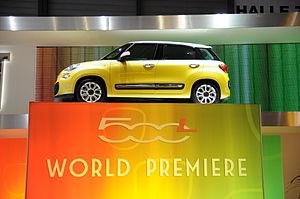
Salon international de l'automobile de Genève 2012
La Fiat 500L est un modèle de voiture du constructeur automobile italien Fiat, présentée officiellement au Salon de Genève de mars 2012, dont la production a débuté dans l’usine serbe de Kragujevac le 28 juin 2012 et commercialisée en septembre 2012.